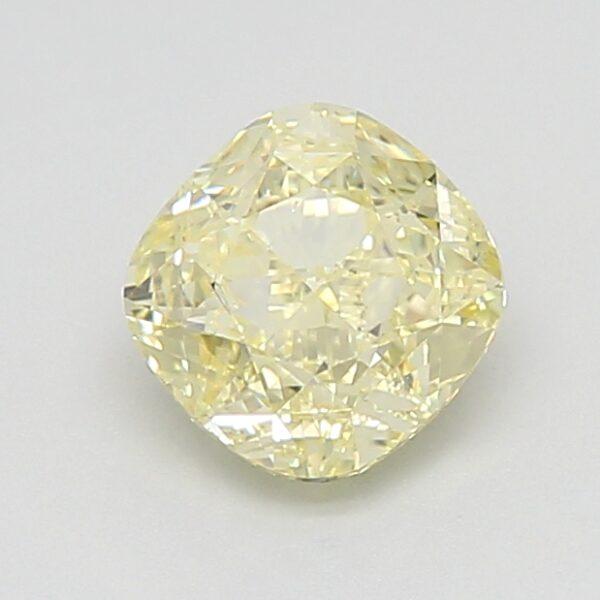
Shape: cushion
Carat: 1.49
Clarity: SI2
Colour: FANCY
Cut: EX
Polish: EX
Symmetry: VG
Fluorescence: F
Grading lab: GIA
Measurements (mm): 6.33 x 6.14 x 4.22